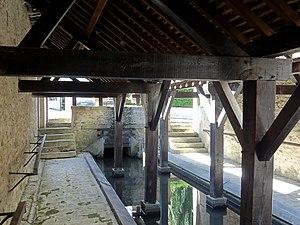
Lavoir.